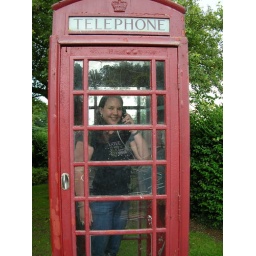
Me in a real red English phone booth!